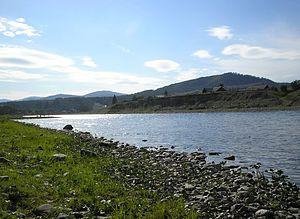
La Koksa est une rivière de Russie, qui coule en république de l'Altaï. C'est un affluent de la rivière Katoun en rive gauche, donc un sous-affluent de l'Ob.